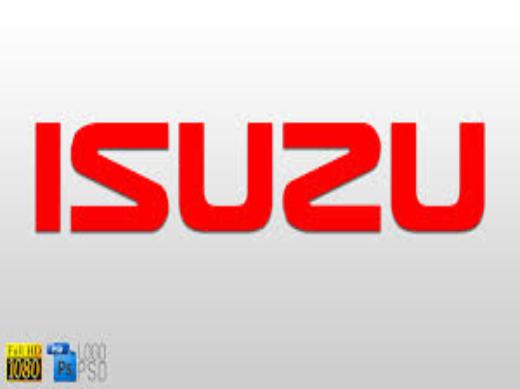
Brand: Isuzu-2
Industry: Transportation